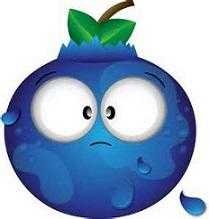
Label: Blueberry